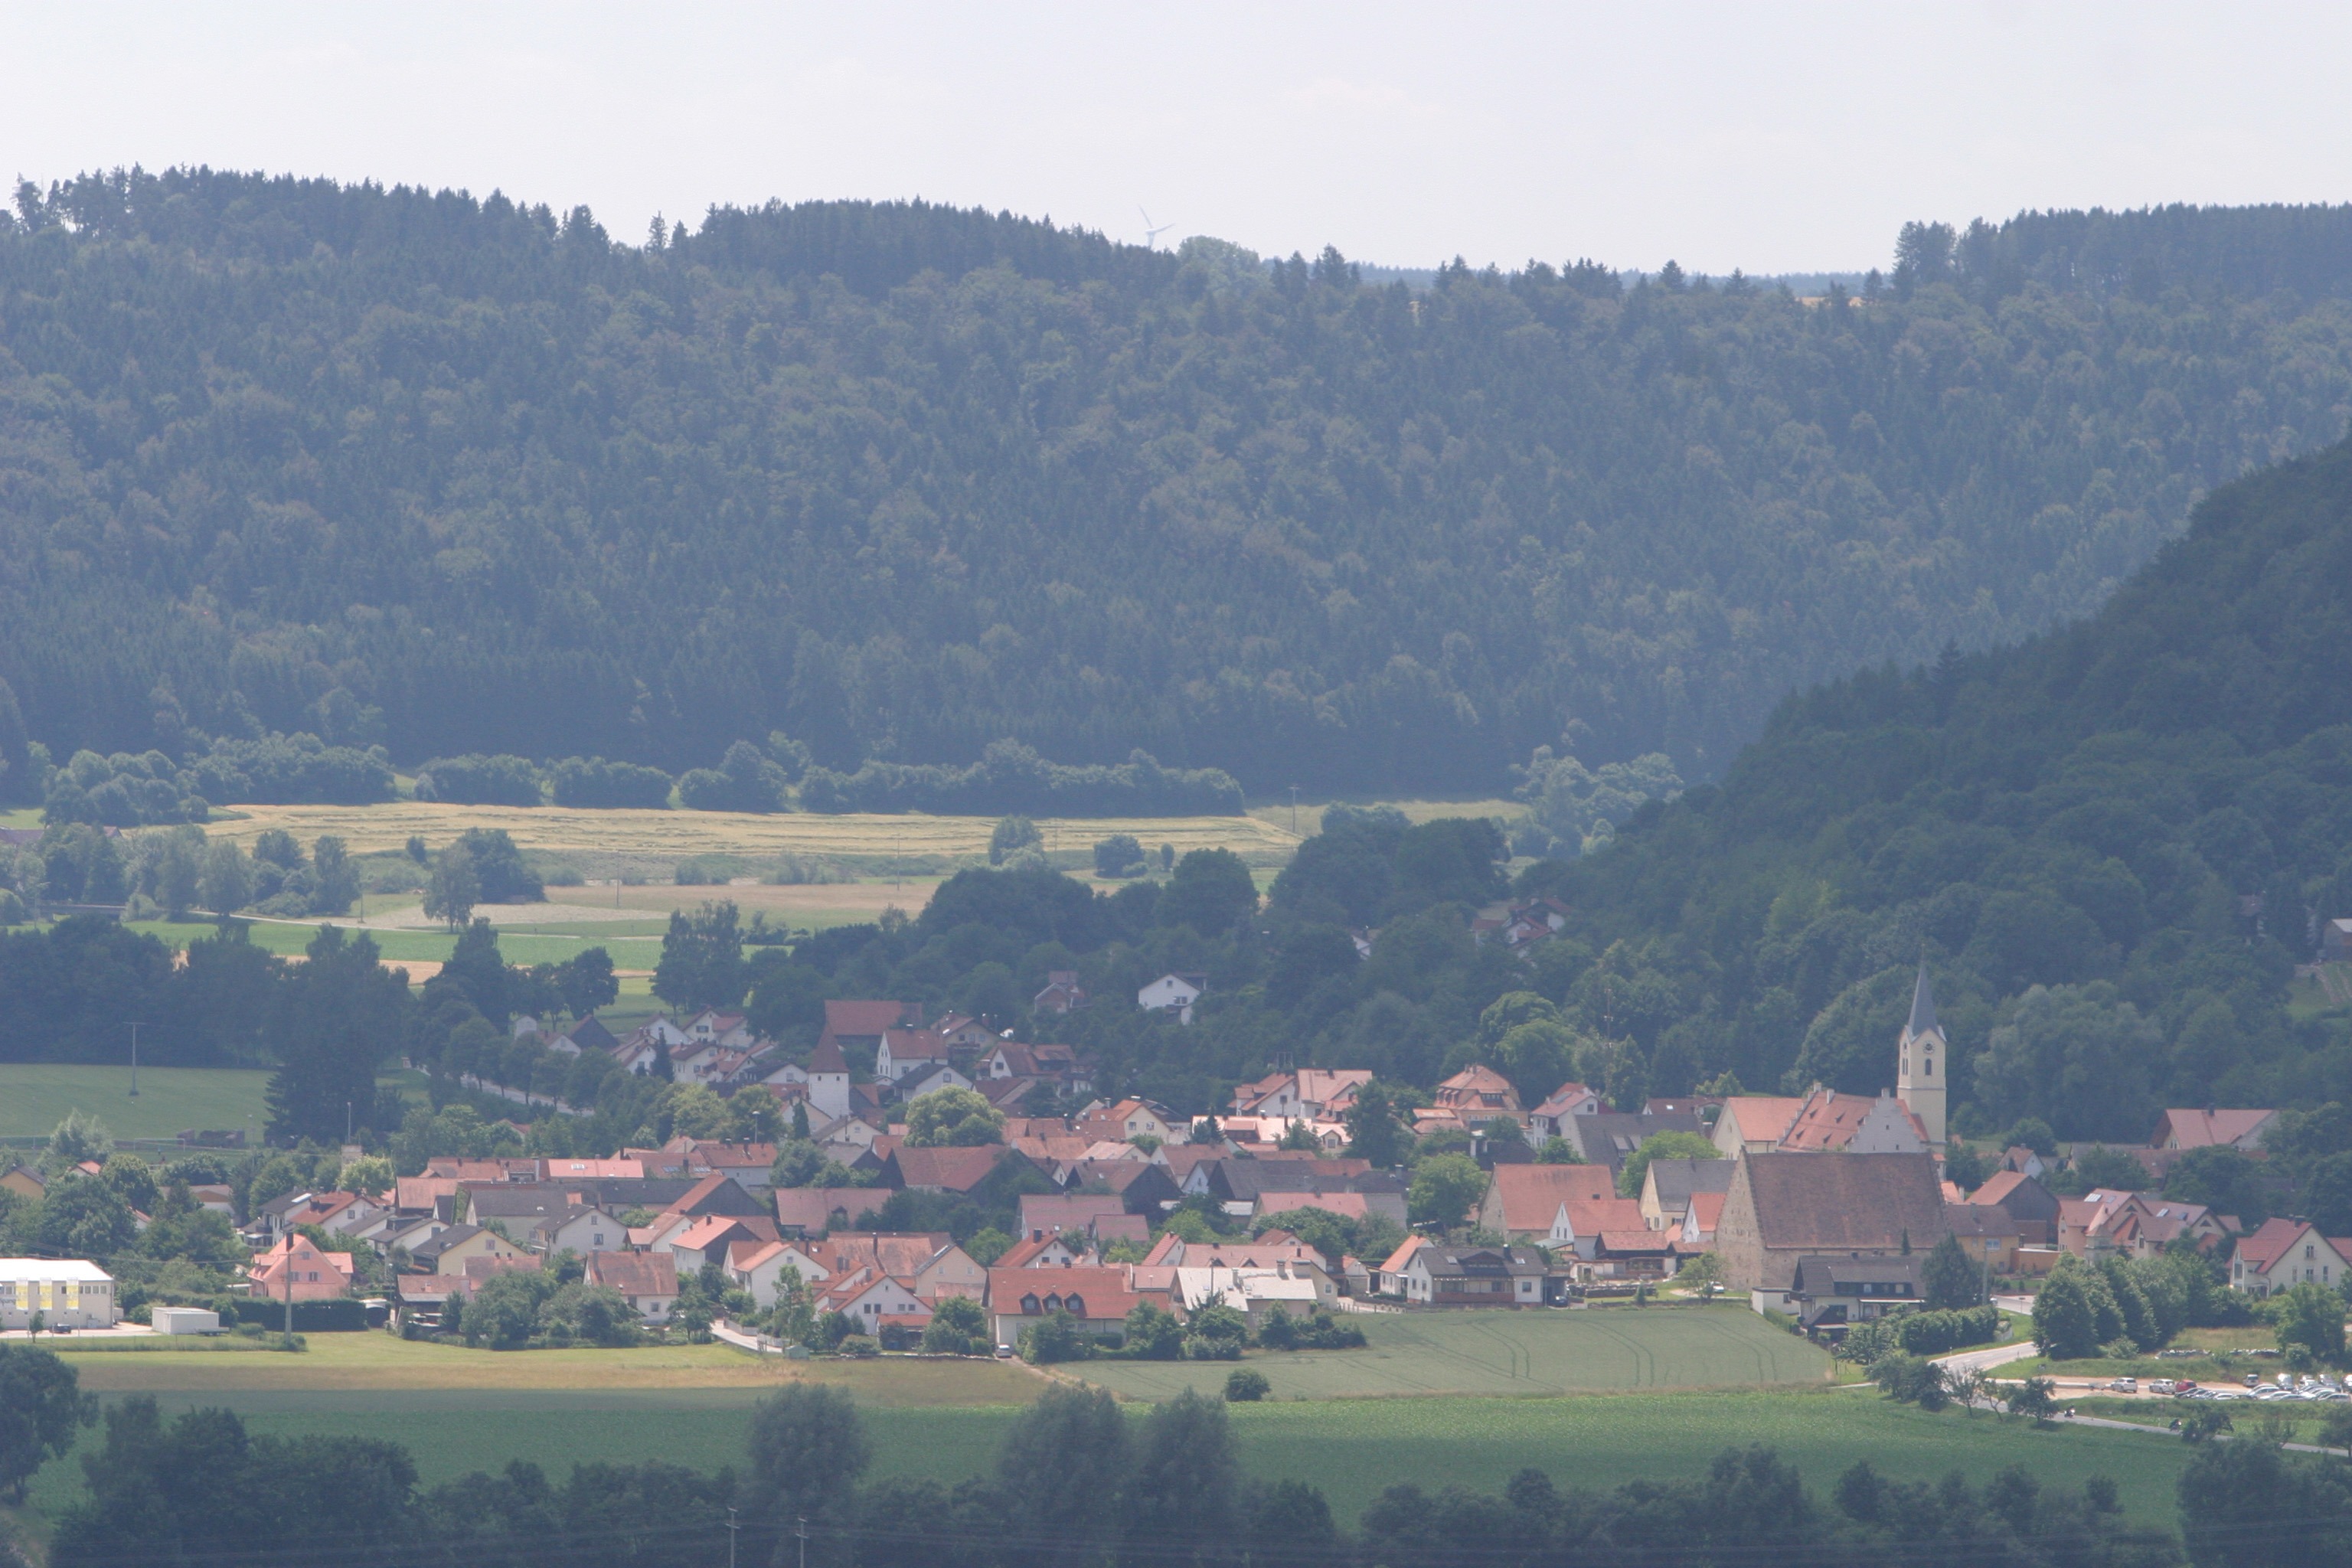
landscape, tree, forest, mountain, fog, skyline, photography, hill, town, city, river, valley, mountain range, cityscape, village, haze, romance, rural area, foresight, aerial photography, upper palatinate, geographical feature, atmospheric phenomenon, human settlement, atmosphere of earth, mountainous landforms, dietfurt, altm hltal nature park, t ging